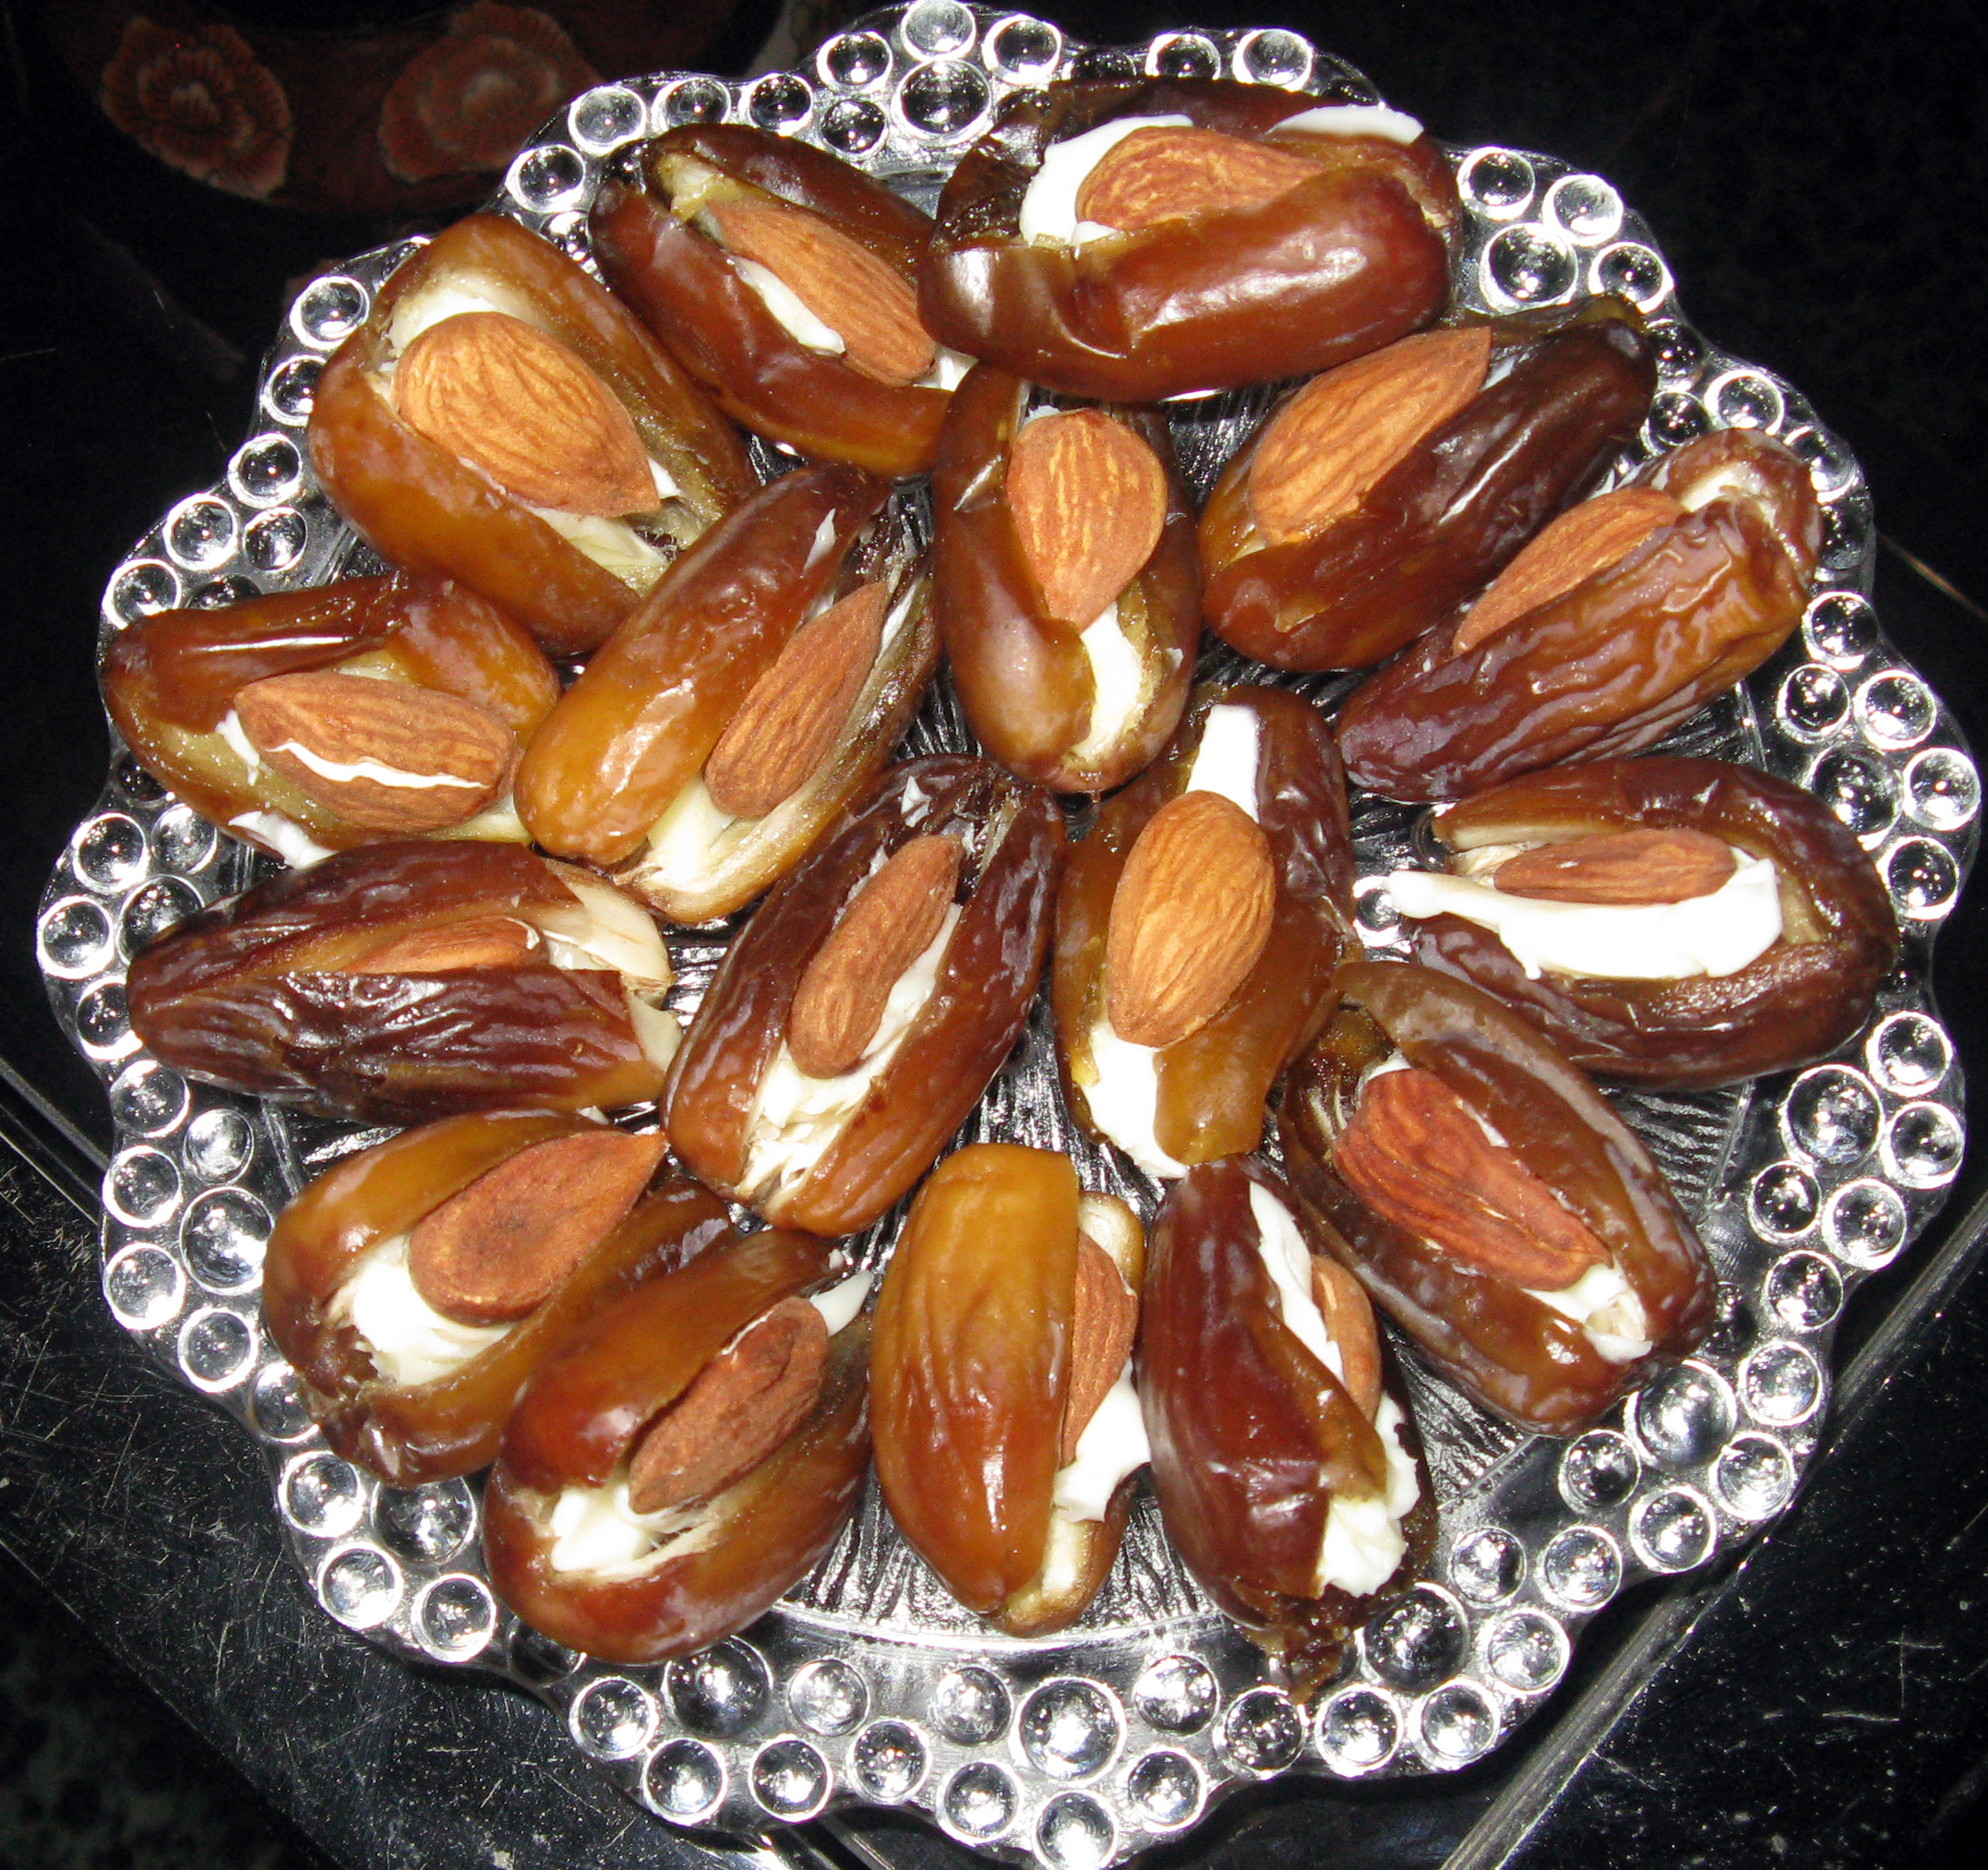
milk, healthy, dessert, cuisine, cream, delicious, cake, syrup, bread, pie, tray, lemon, pineapple, strawberry, cook, cooked, ingredient, nut